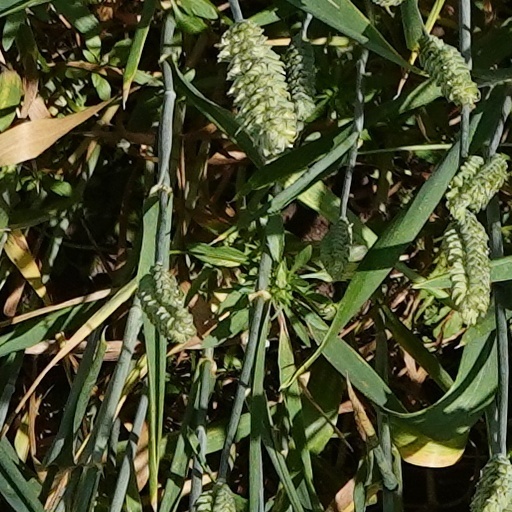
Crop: wheat